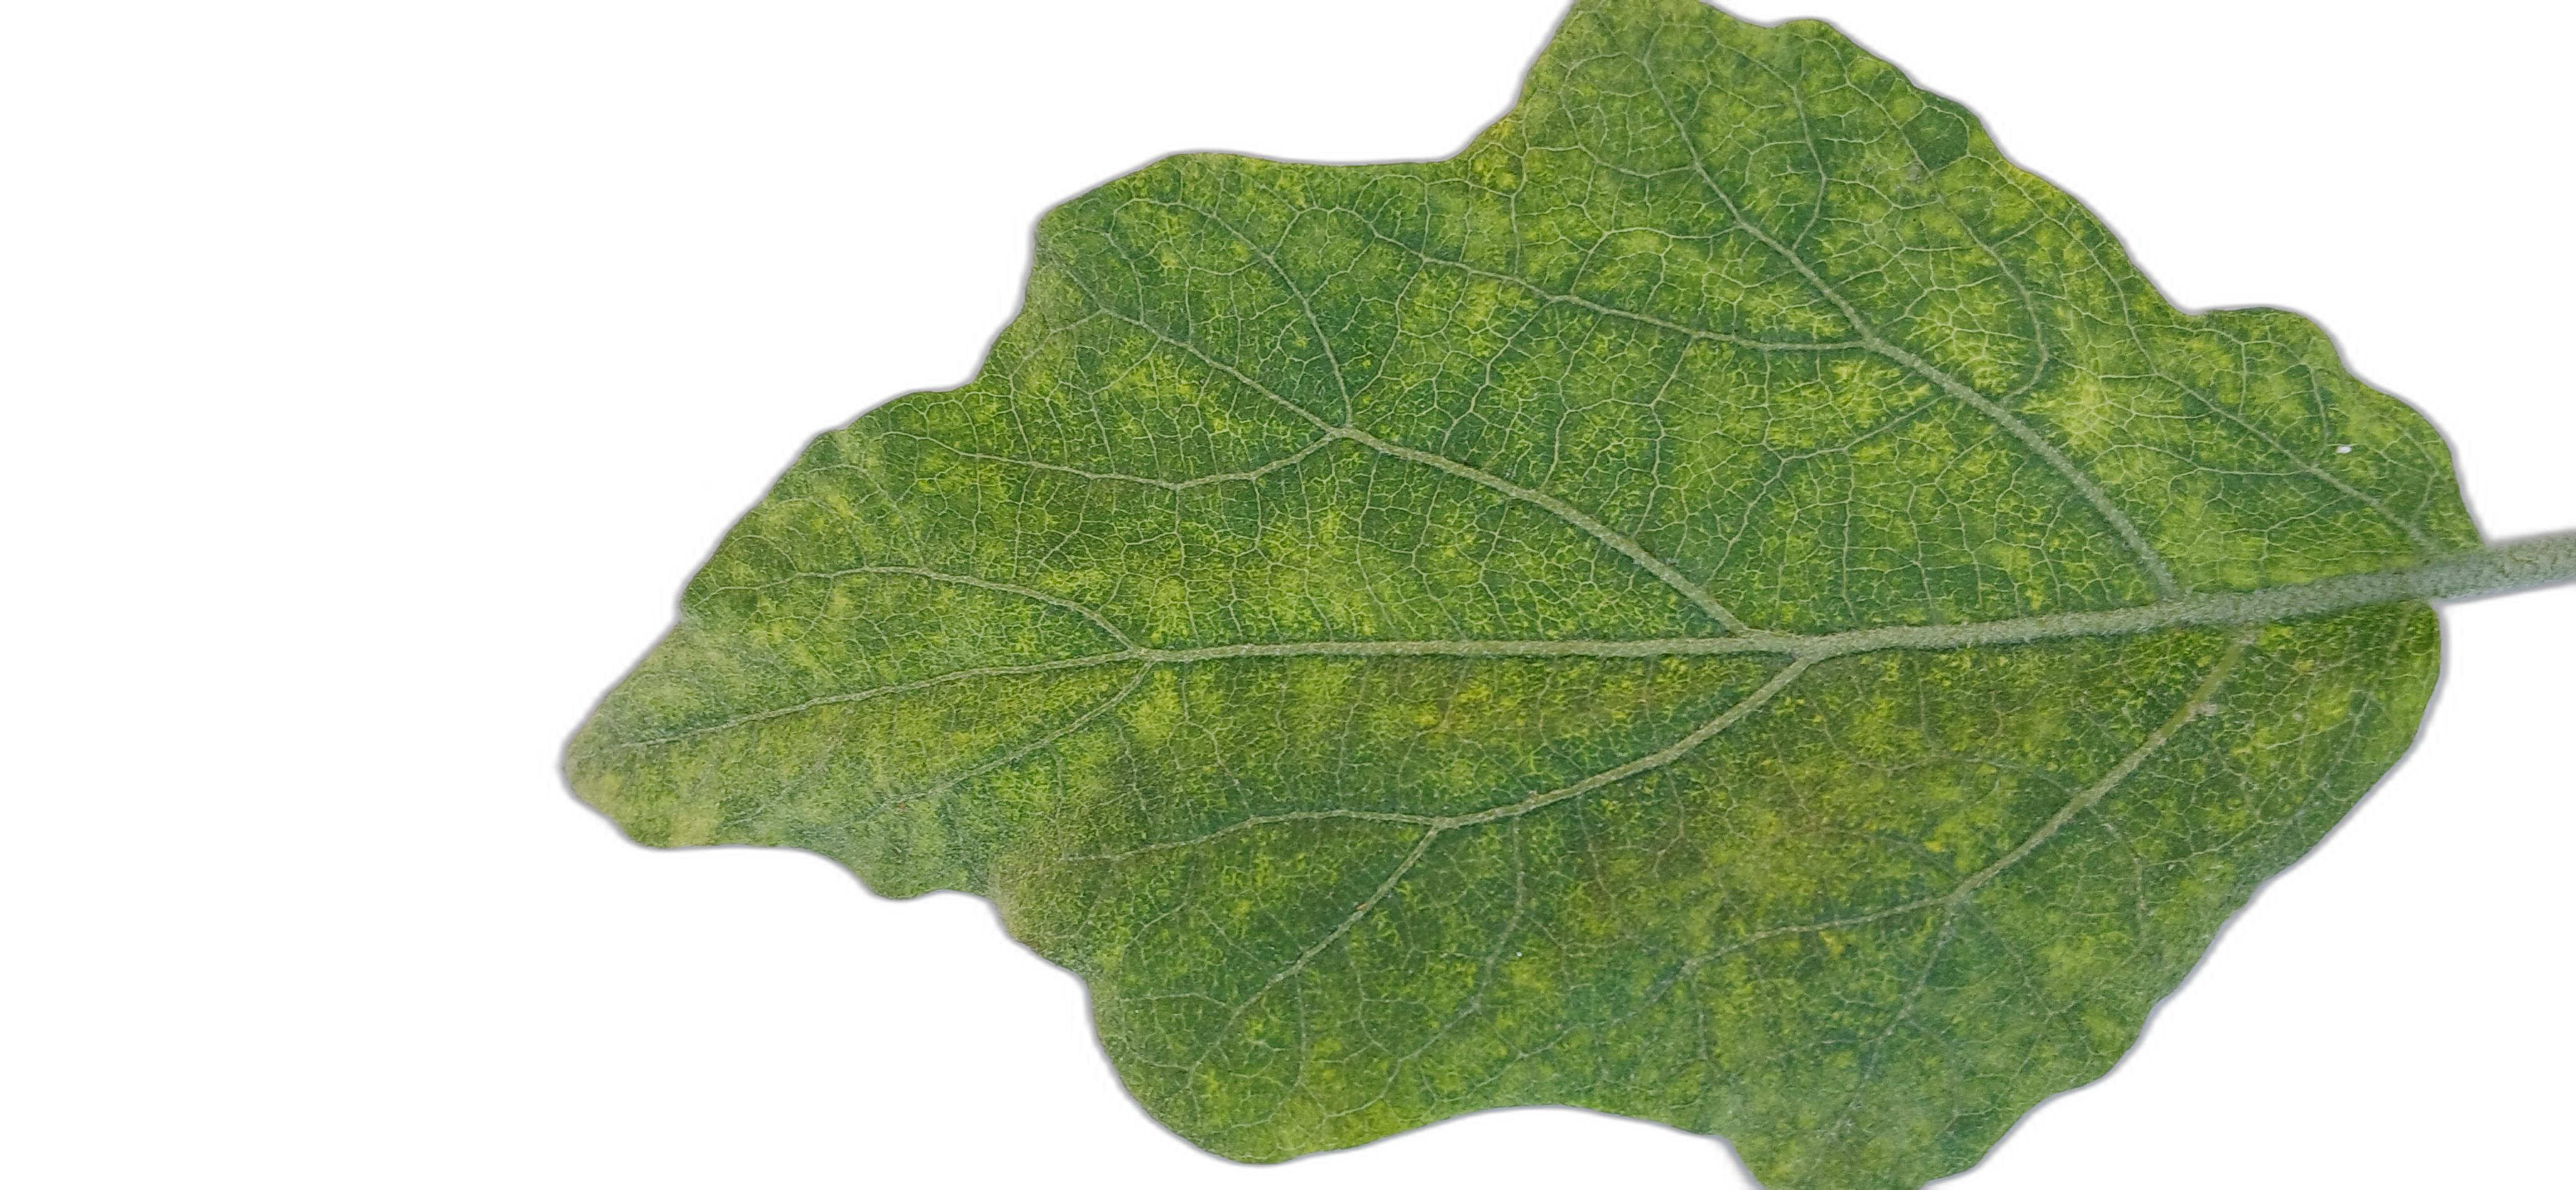
Label: Mosaic Virus Disease